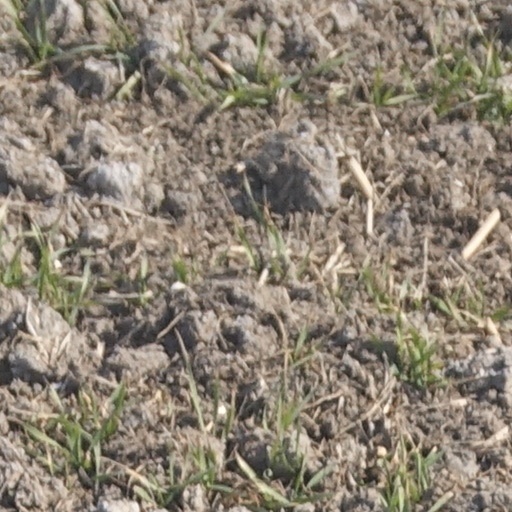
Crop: wheat